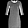
Label: Dress